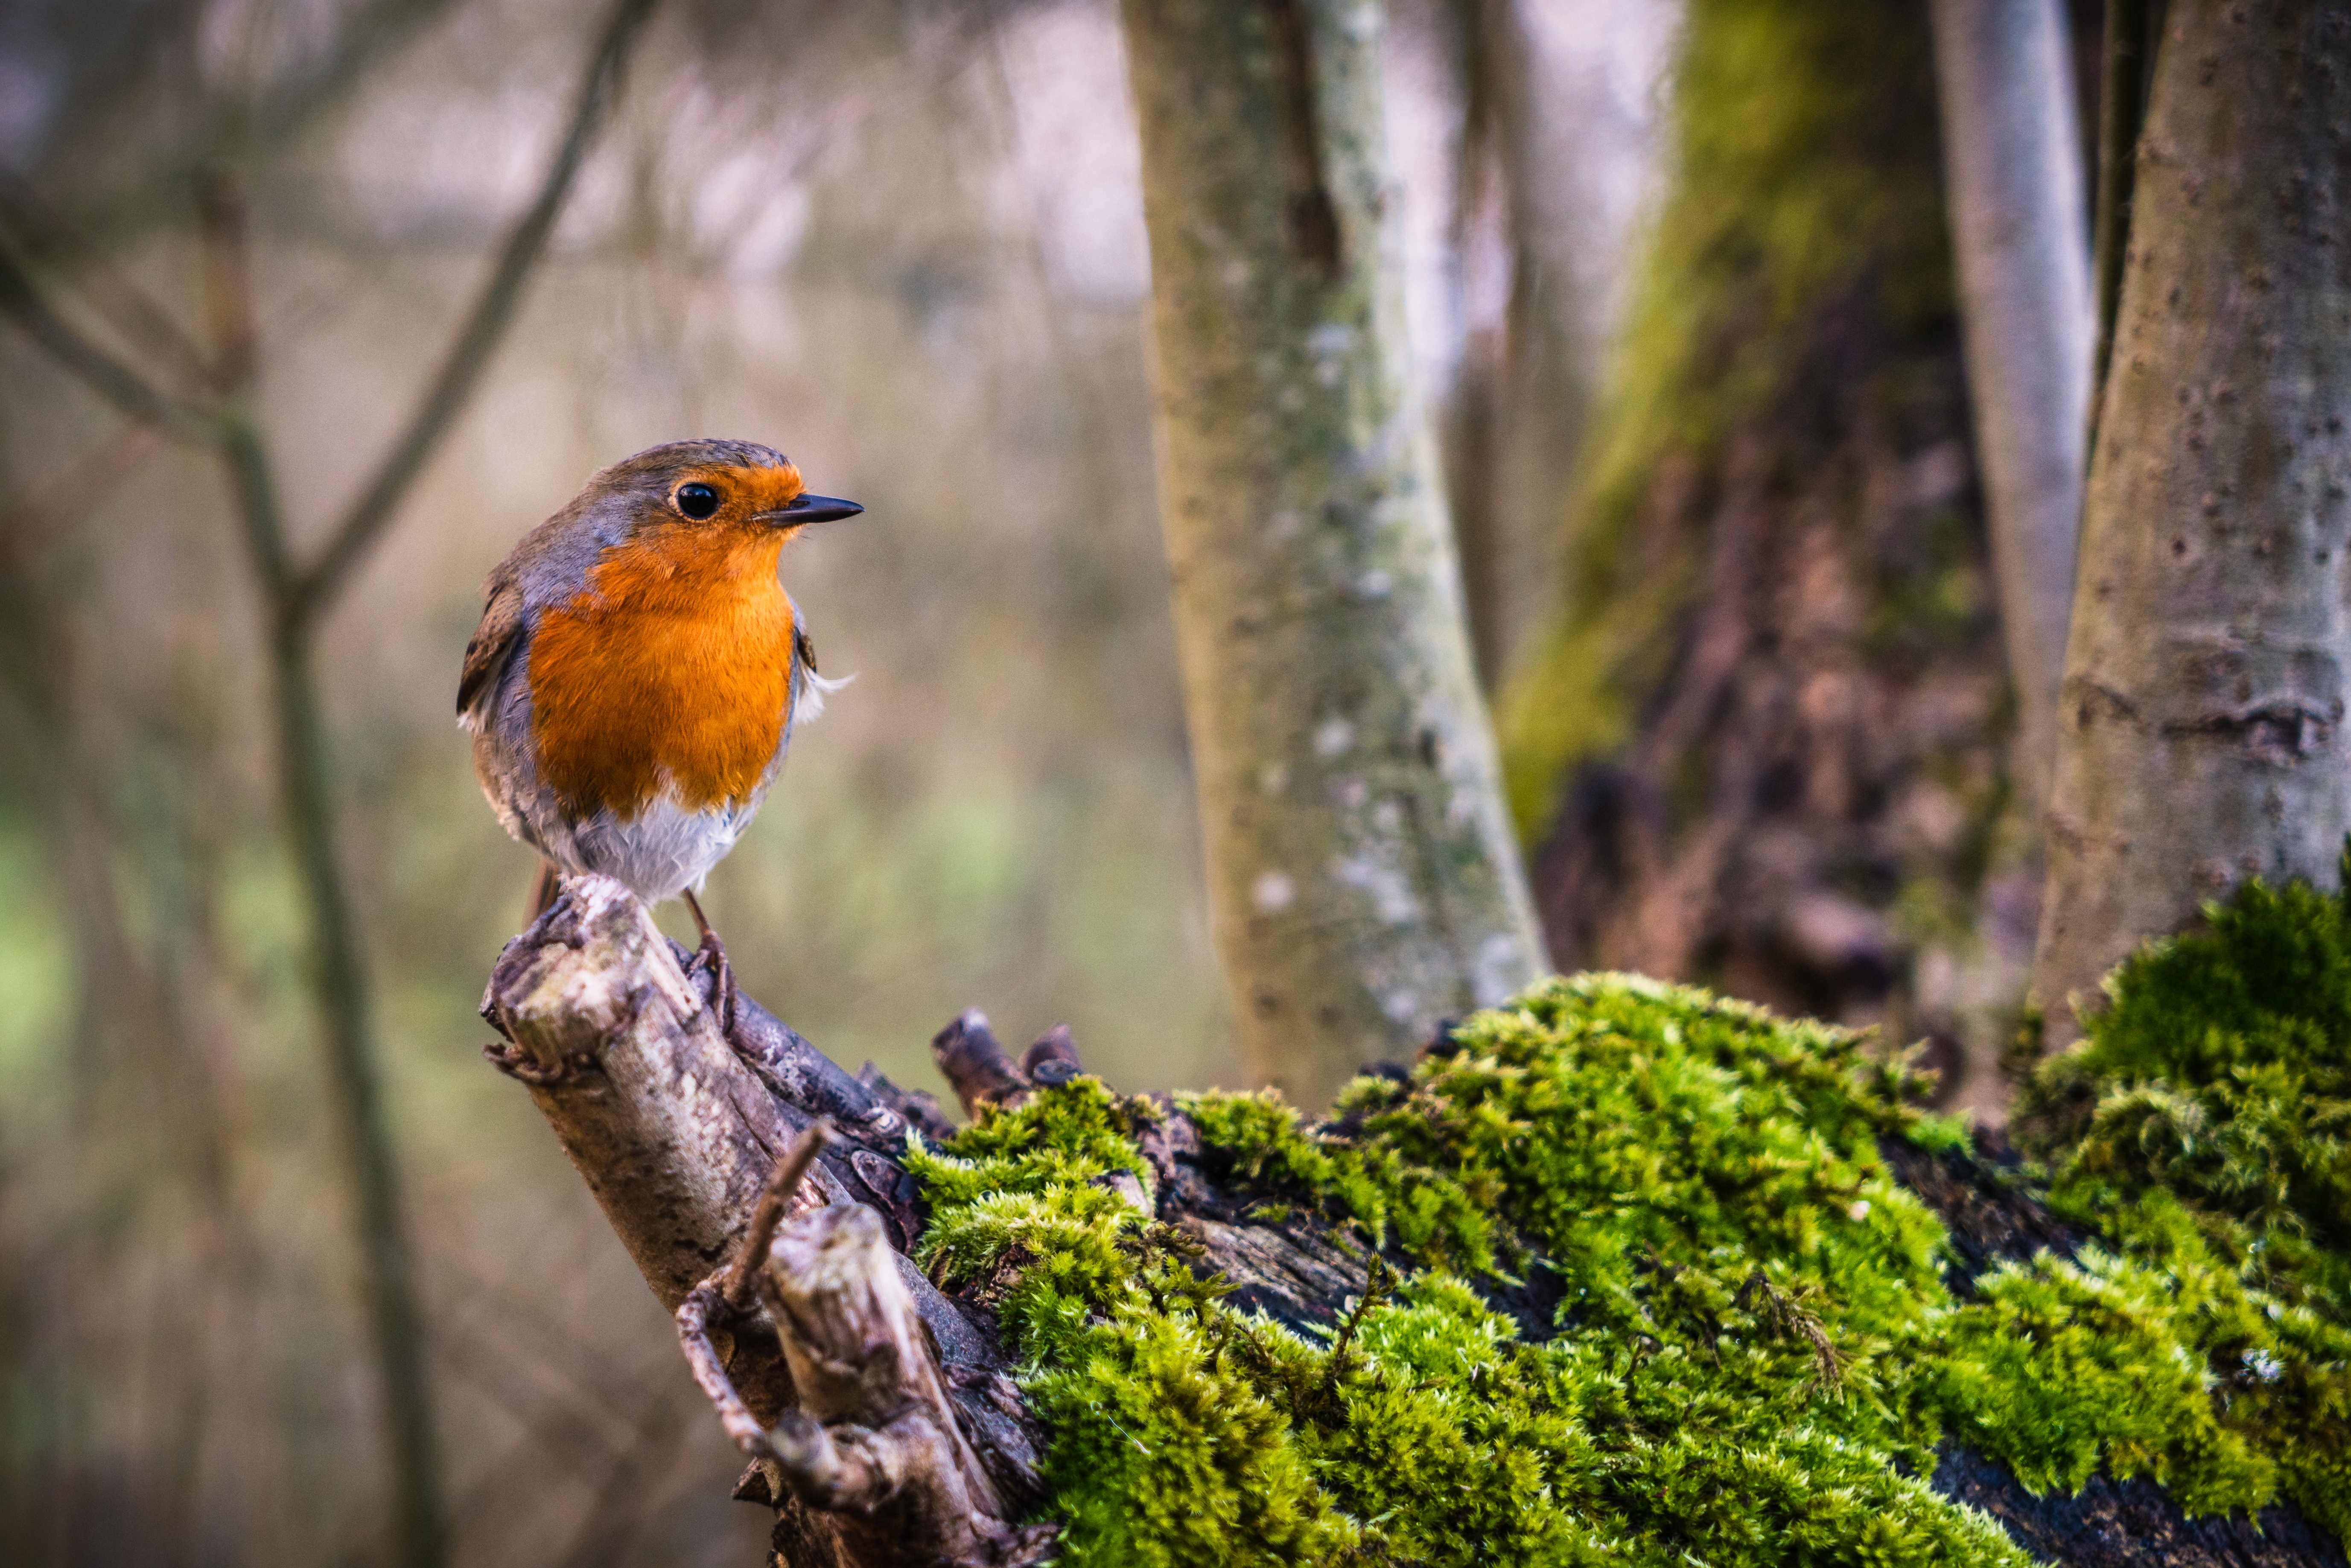
bird, european robin, beak, wildlife, old world flycatcher, robin, branch, perching bird, songbird, tree, plant, twig